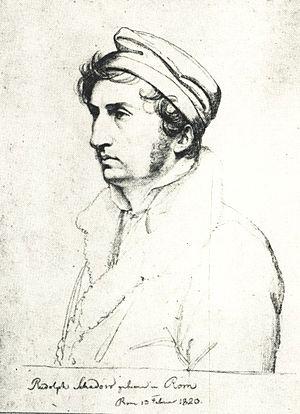
Rudolf Schadow est un sculpteur allemand, fils et élève de Johann Gottfried Schadow, né à Rome en 1780, mort dans la même ville en 1822.